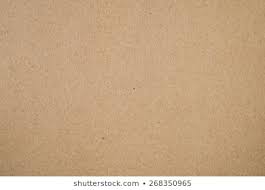
Label: cardboard